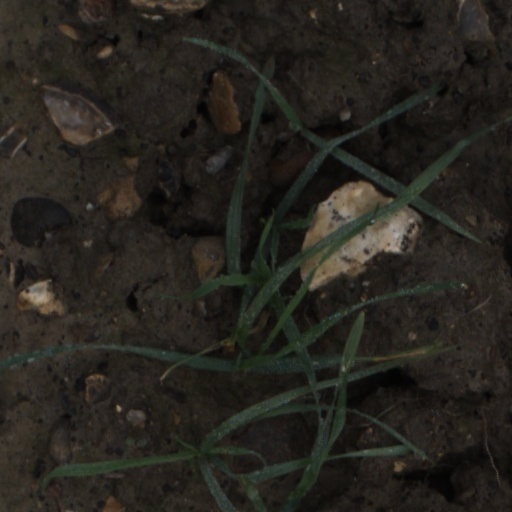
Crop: wheat